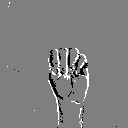
ASL letter: m